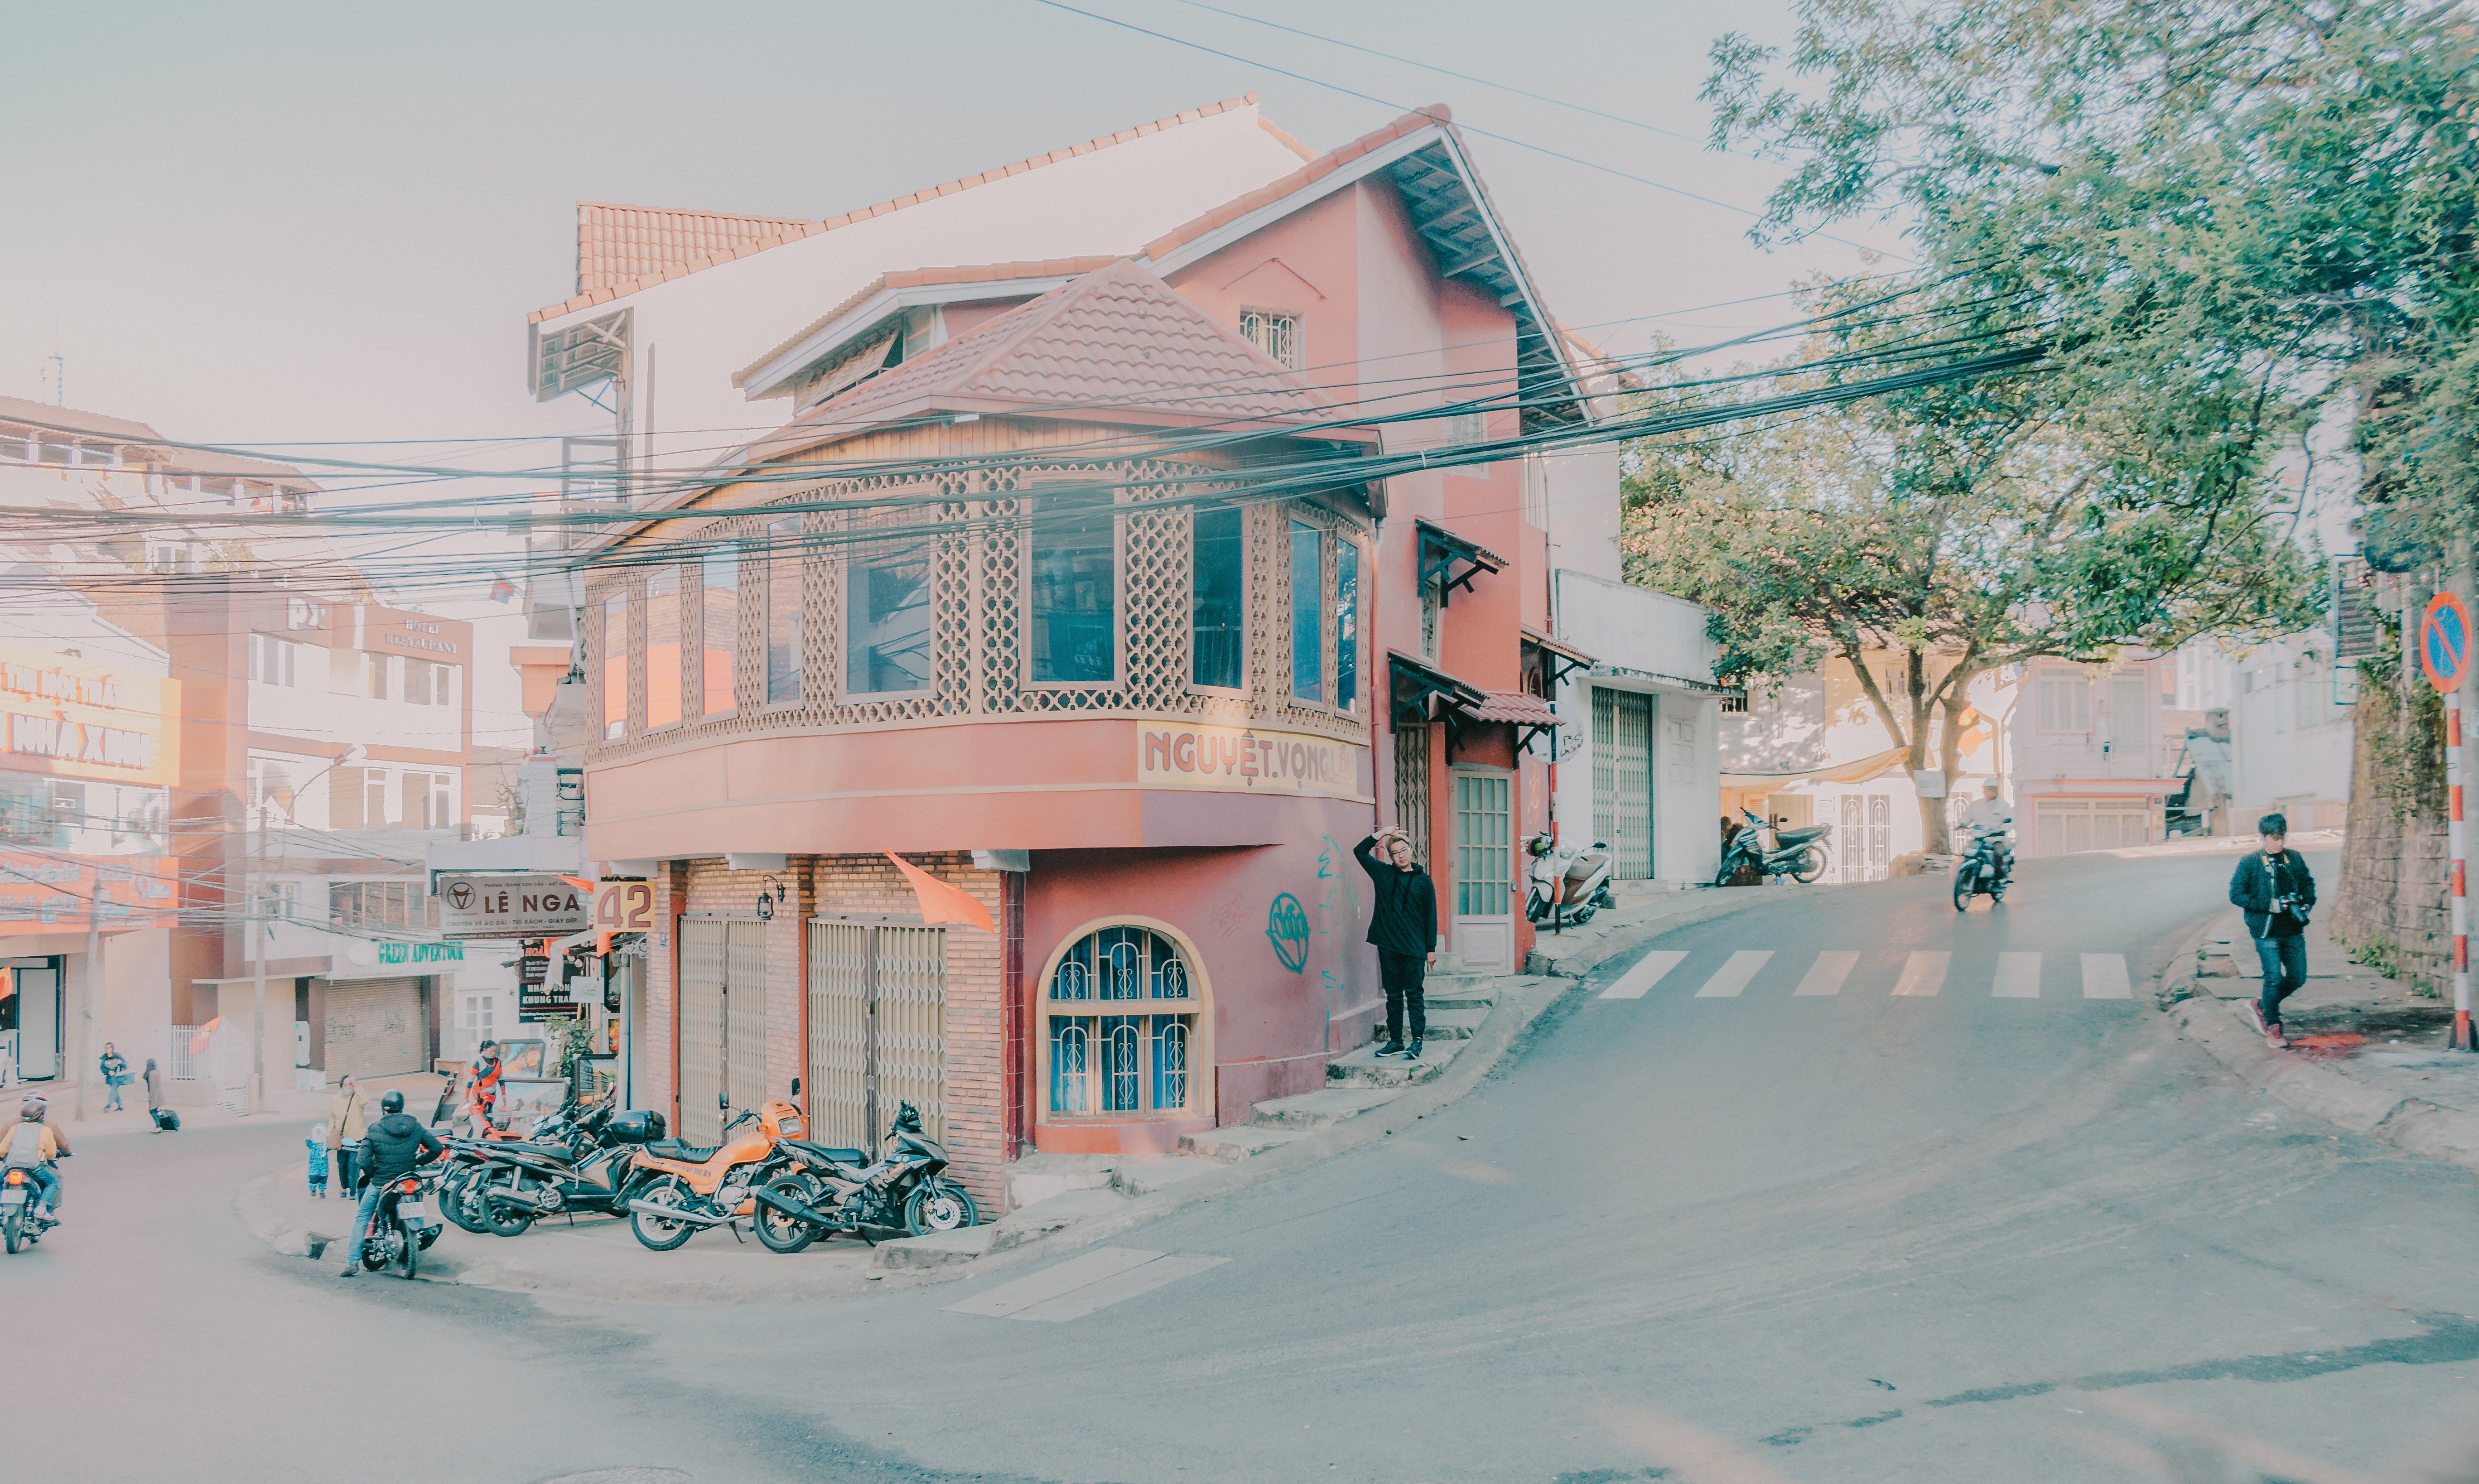
house, pink, architecture, home, neighbourhood, town, building, residential area, urban area, tree, watercolor paint, winter, street, city, mixed use, real estate, facade, illustration, plant, window, urban design, paint, vacation, road, downtown